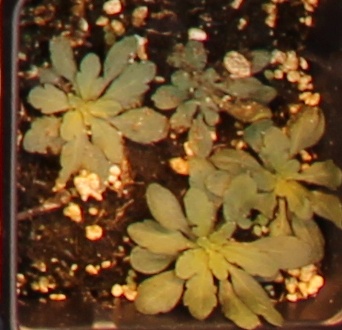
Label: Horseweed